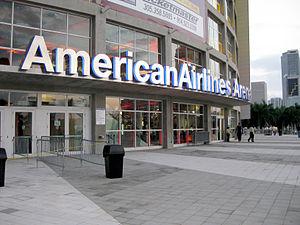
La American Airlines Arena à Miami en janvier 2009.
American Airlines est une compagnie aérienne américaine. Elle exploite des vols intérieurs et internationaux depuis ses nombreux hubs basés aux États-Unis. En 2018, c'est la plus grande compagnie aérienne au monde. Elle dessert, avec sa filiale régionale American Eagle plus de 350 destinations dans plus de 50 pays et territoires avec plus de 6700 vols quotidiens. Elle est contrôlée par AMR Corporation dont le siège social se trouve à Fort Worth, aux États-Unis dans l'état du Texas. En 2019, elle est au 68e rang du Fortune 500. American Airlines est membre fondateur de l'alliance Oneworld. En 2013, celle-ci a fusionné avec la compagnie US Airways afin de former la plus grande compagnie aérienne au monde.